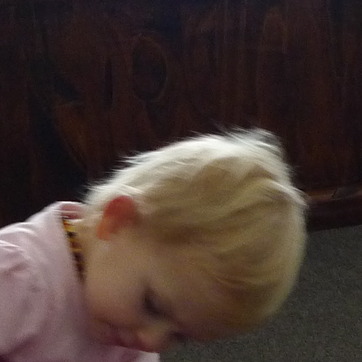
Material: hair